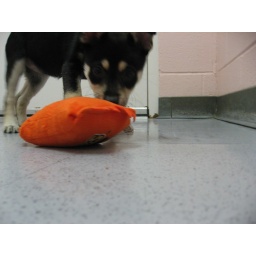
female shepherd mix puppy in kennel p2 (has a male sibling). for more info contact doginfo@apsofdurham.org